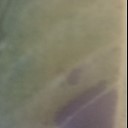
Label: Leaf_rust